Lael Brainard

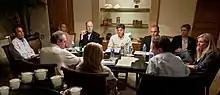
Brainard, far right, at a briefing for President Obama before the 2012 G20 Los Cabos summit

On March 23, 2009, President Obama nominated Brainard to serve as Under Secretary of the Treasury for International Affairs. Reuters News Service reported on December 23, 2009, that the Senate Finance Committee had approved Brainard to become the "Treasury Department's top global diplomat, a job that would give her a key role in the bid to push China toward a flexible currency". The Senate confirmed her in a 78–19 vote on April 20, 2010. Brainard managed the Office of International Affairs at the Treasury Department with responsibilities including the euro area crisis and currency relations with China. In this role, she exerted pressure on China to allow the forces of the free market to guide its currency. She also pressured Europe to follow a stronger economic rescue plan during the sovereign-debt crisis.